ZX Spectrum

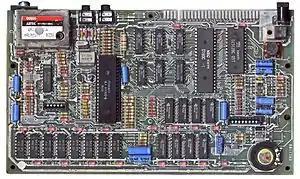
48K motherboard (Issue 3B: 1983, heat sink removed)

The central processing unit is a Zilog Z80, an 8-bit microprocessor, with a clock rate of 3.5 MHz. The original model Spectrum has 16 KB of ROM and either 16 KB or 48 KB of RAM.